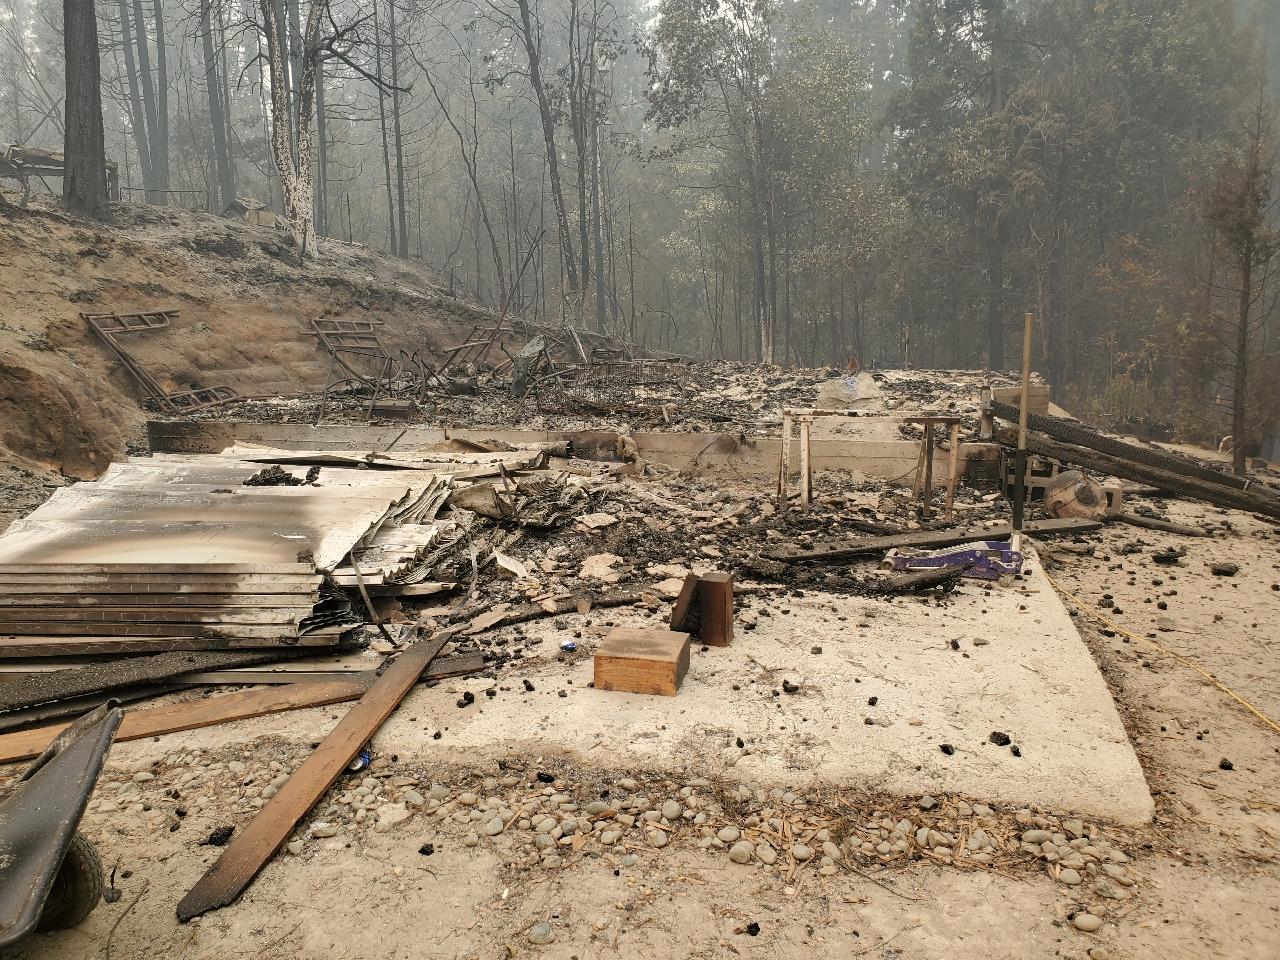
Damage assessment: destroyed